List of House of the Dragon characters

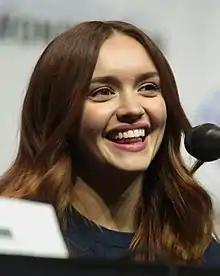
Olivia Cooke

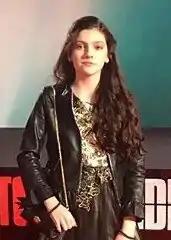
Emily Carey

Alicent Hightower (portrayed by Olivia Cooke as an adult and by Emily Carey as a teenager) is the daughter of Ser Otto Hightower, second wife of King Viserys I Targaryen and mother of King Aegon II, Queen Helaena, Prince Aemond, and Prince Daeron Targaryen. She is also the childhood companion of Princess Rhaenyra Targaryen, with them having grown up together in the Red Keep. Following the death of Queen Aemma Arryn, Alicent's father pressures her to get close to the grieving Viserys. Viserys later goes against the advice of the Small Council and marries Alicent, who soon gives him a long-sought-after male heir with their son Aegon. When she overhears Otto and Viserys discussing Rhaenyra's exploits with Prince Daemon Targaryen, she confronts Rhaenyra privately, who denies the rumor, which begins to create a rift between them. Alicent is informed by Larys Strong that Grand Maester Mellos was ordered to discreetly deliver moon tea, which is used to abort pregnancies, to Rhaenyra, and questions Ser Criston Cole on the matter, who confesses that he broke his oath and slept with her. Feeling betrayed by her closest friend, Alicent surprises all the guests when she attends the royal wedding feast of Ser Laenor Velaryon and Rhaenyra by wearing a green dress that matches the colors of the flames House Hightower burns when they go to war. Ten years later, Alicent and Rhaenyra had become more distant, and she rejects Rhaenyra's proposal to marry Rhaenyra's eldest son, Prince Jacaerys Velaryon, to Alicent's daughter Helaena due to Rhaenyra's children being bastards. She indirectly causes the deaths of Lord Lyonel Strong and Ser Harwin Strong, when she mentions to Larys that she wanted her father to regain his position as Hand of the King. She attends the funeral of Lady Laena Velaryon at Driftmark, but following an altercation that results in Rhaenyra's second eldest son Prince Lucerys Velaryon partially blinding Alicent's son Aemond, Alicent attempts to have Lucerys' eye gouged out in return, and when refused, she wounds Rhaenyra. Six years later, on Viserys' deathbed, he mistakes Alicent for Rhaenyra and mutters parts of King Aegon the Conqueror's dream regarding the "Prince That Was Promised" which Alicent misinterprets as Viserys wanting their eldest son Aegon to succeed him as king instead of the chosen heir Rhaenyra. Following her husband's death, Alicent urges her father to help crown Aegon instead and Otto reveals that he and the majority of the Small Council had been planning Aegon's succession for years. Appalled by this, she orders Larys to dismantle Mysaria's spy network which Otto had been using for his advantage. When Otto travels to Dragonstone to request Rhaenyra's surrender and swear fealty to the newly crowned king Aegon, Alicent tries one final time to repair her friendship with Rhaenyra by sending a message with her father that only Rhaenyra would understand, but the death of Rhaenyra's son Lucerys soon ends any hope of a peaceful resolution.